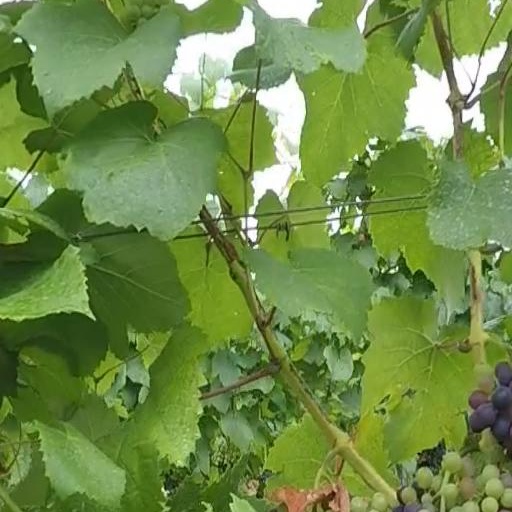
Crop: grape